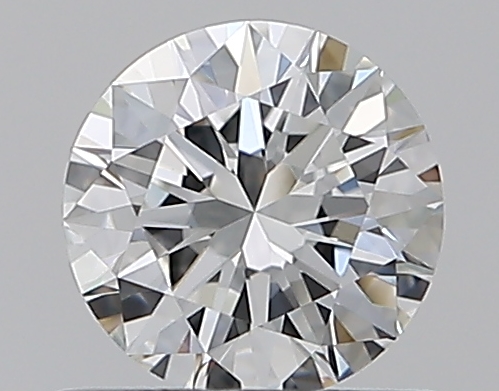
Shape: round
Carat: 0.5
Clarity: VVS1
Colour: G
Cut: EX
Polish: EX
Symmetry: EX
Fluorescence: F
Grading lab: GIA
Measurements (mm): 5.11 x 5.14 x 3.13